2018 Overton's 400

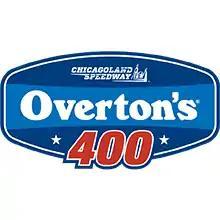
The Overton's 400 logo.

The 2018 Overton's 400 was a Monster Energy NASCAR Cup Series race that was held on July 1, 2018 at Chicagoland Speedway in Joliet, Illinois. Contested over 267 laps on the intermediate speedway, it was the 17th race of the 2018 Monster Energy NASCAR Cup Series season. The race would become best known for its intense finish, and for producing arguably one of the best finishes in NASCAR history, as Kyle Busch and Kyle Larson dueled in the closing laps of the race for the win.